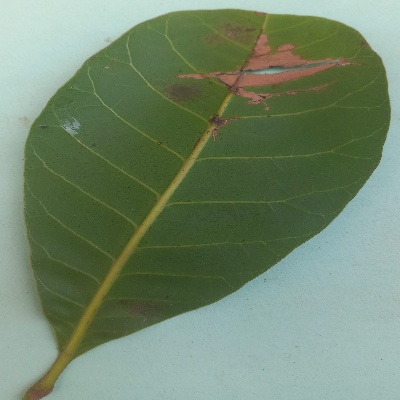
Crop: Cashew
Condition: anthracnose